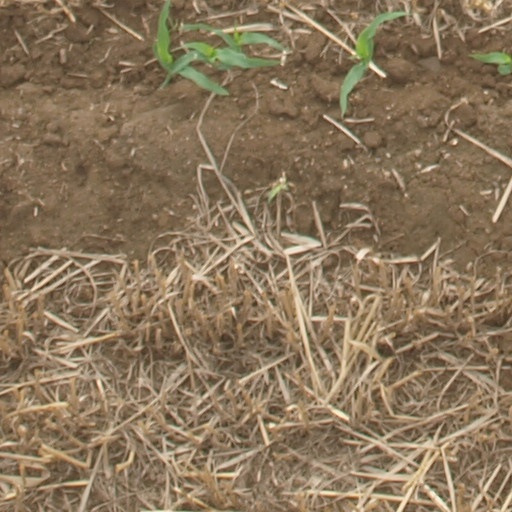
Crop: maize; corn